Wide West

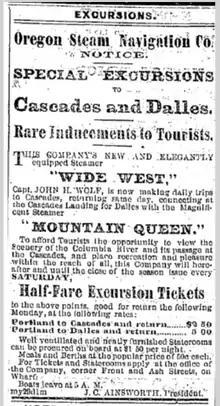
Advertisement, June 1, 1878, for Wide West.

"Wide West" ran for several years on the Portland-Cascades route, occasionally going to Astoria. Passengers disembarked, and all freight was offloaded at the Cascades, to be taken by a portage railroad around the rapids of the Cascades, to another steamboat, which would proceed to The Dalles, Oregon, where the process would be repeated to bypass the long stretch of rapids above that point on the river. When first built, the "Daily Astorian" criticized O.S.N. for not placing the boat on the Astoria route.